Pope Leo III

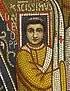
Mosaic at Triclinium Leoninum

Pope Leo III (died 12 June 816) was bishop of Rome and ruler of the Papal States from 26 December 795 to his death on 12 June 816. Protected by Charlemagne from the supporters of his predecessor, Adrian I, Leo subsequently strengthened Charlemagne's position by crowning him emperor. The coronation was not approved by most people in Constantinople, although the Byzantines, occupied with their own defenses, were in no position to offer much opposition to it.